Team Pacman

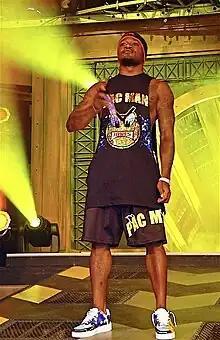
Adam "Pacman" Jones, the namesake of the tag team

Team Pacman was a professional wrestling tag team, that was active in the Total Nonstop Action Wrestling (TNA) promotion from August to October 2007. The team, consisting of National Football League player Adam Jones and Ron Killings, held the promotion's World Tag Team Championship once, but when Jones's football team refused him permission to perform in the ring, Rasheed Lucius Creed was added as a third man for the team's title defense.